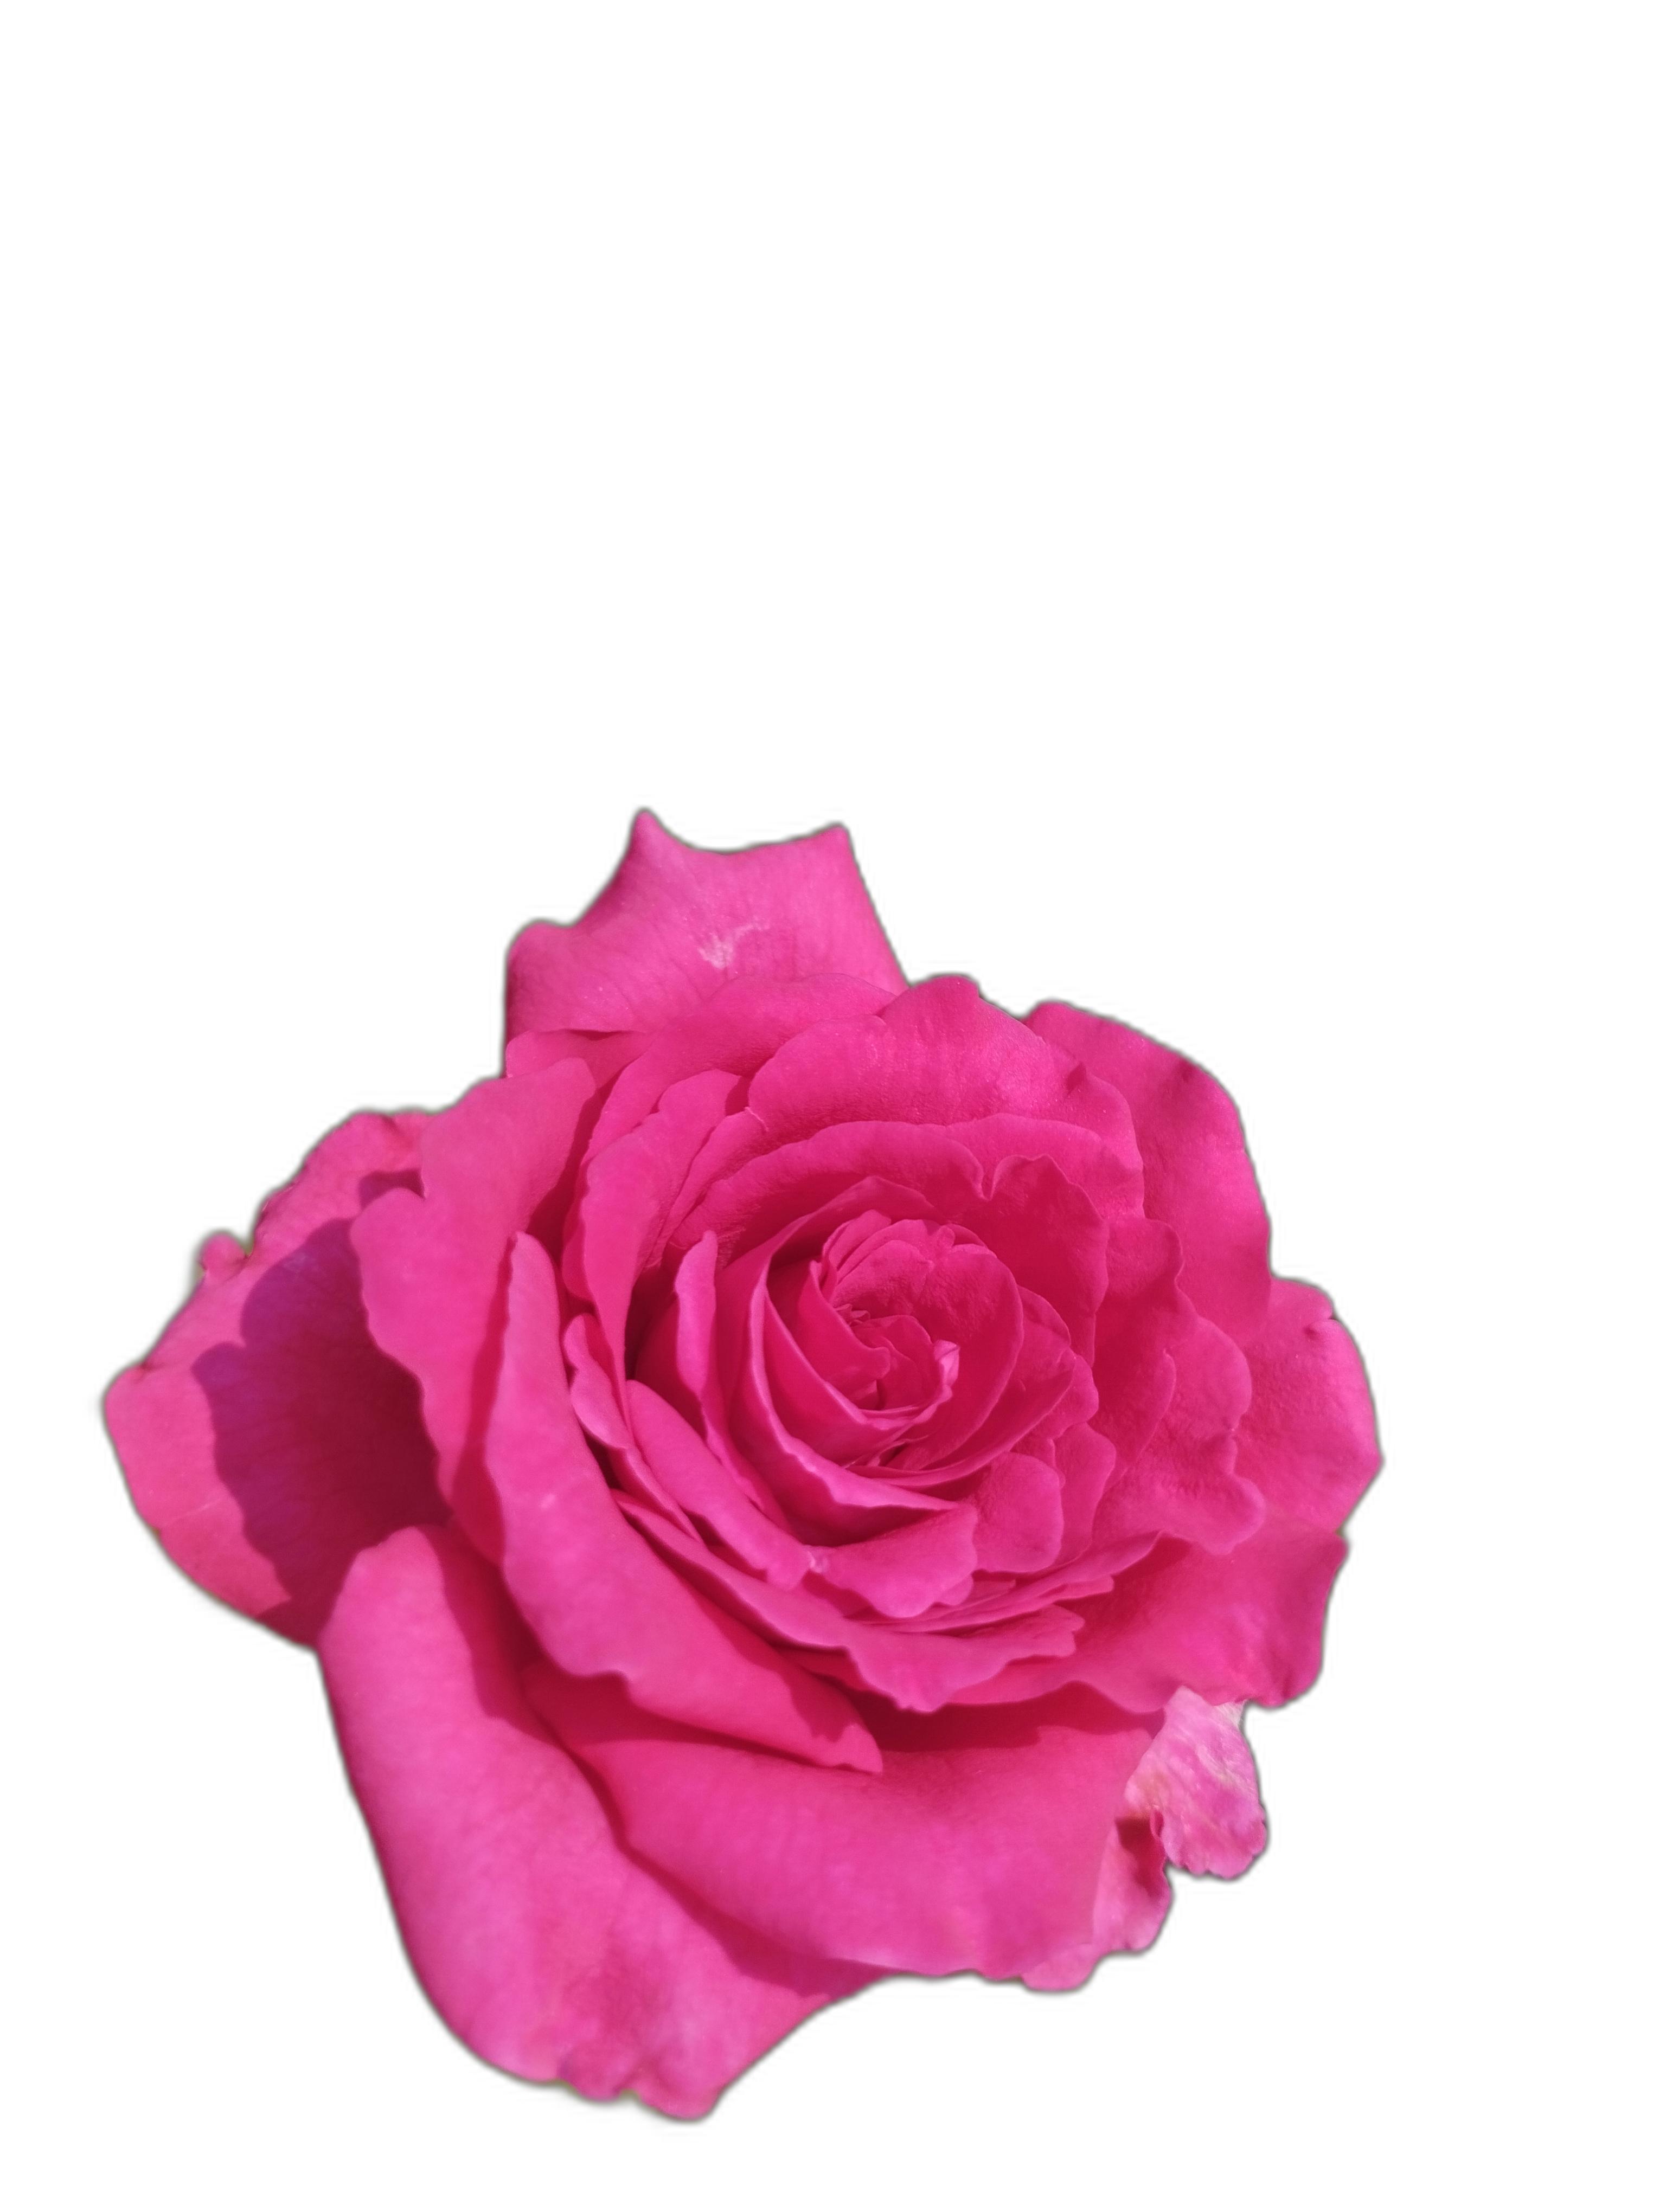
Label: Rose